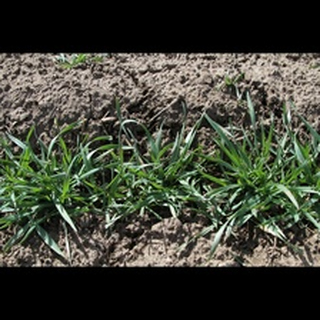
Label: healthy_wheat